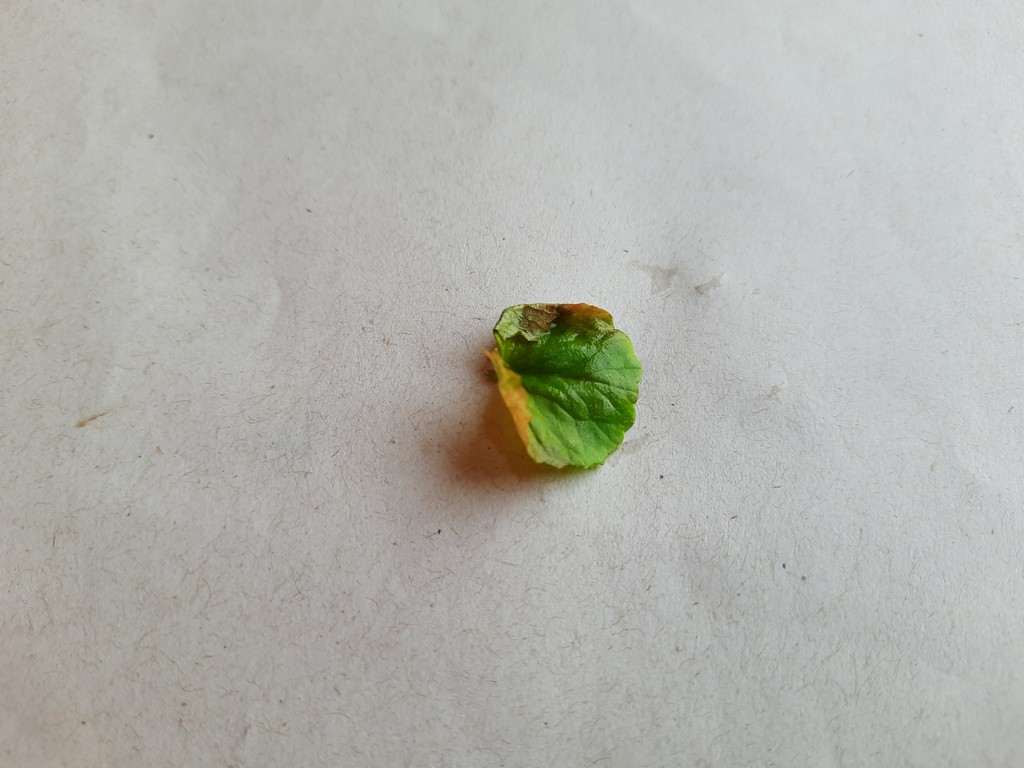
Label: Unhealthy